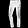
Label: Trouser